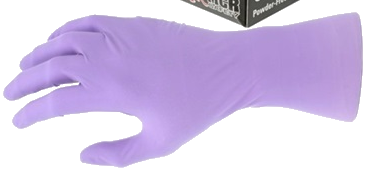
Label: trash